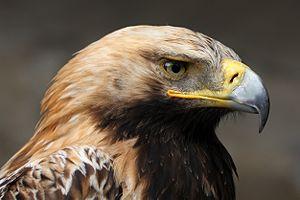
Un Aigle impérial.